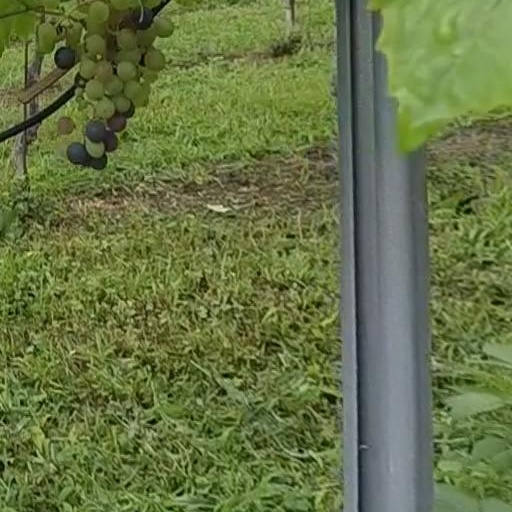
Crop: grape